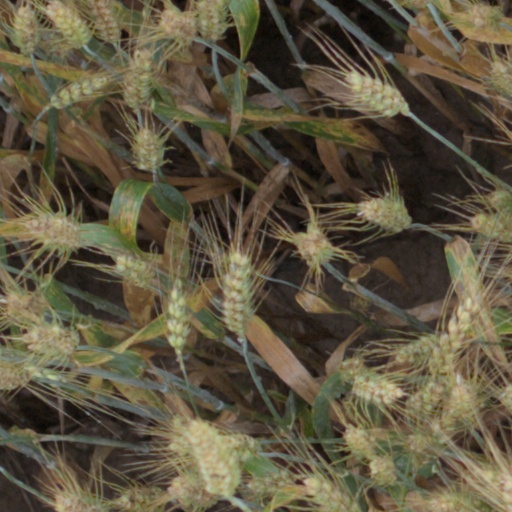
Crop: wheat